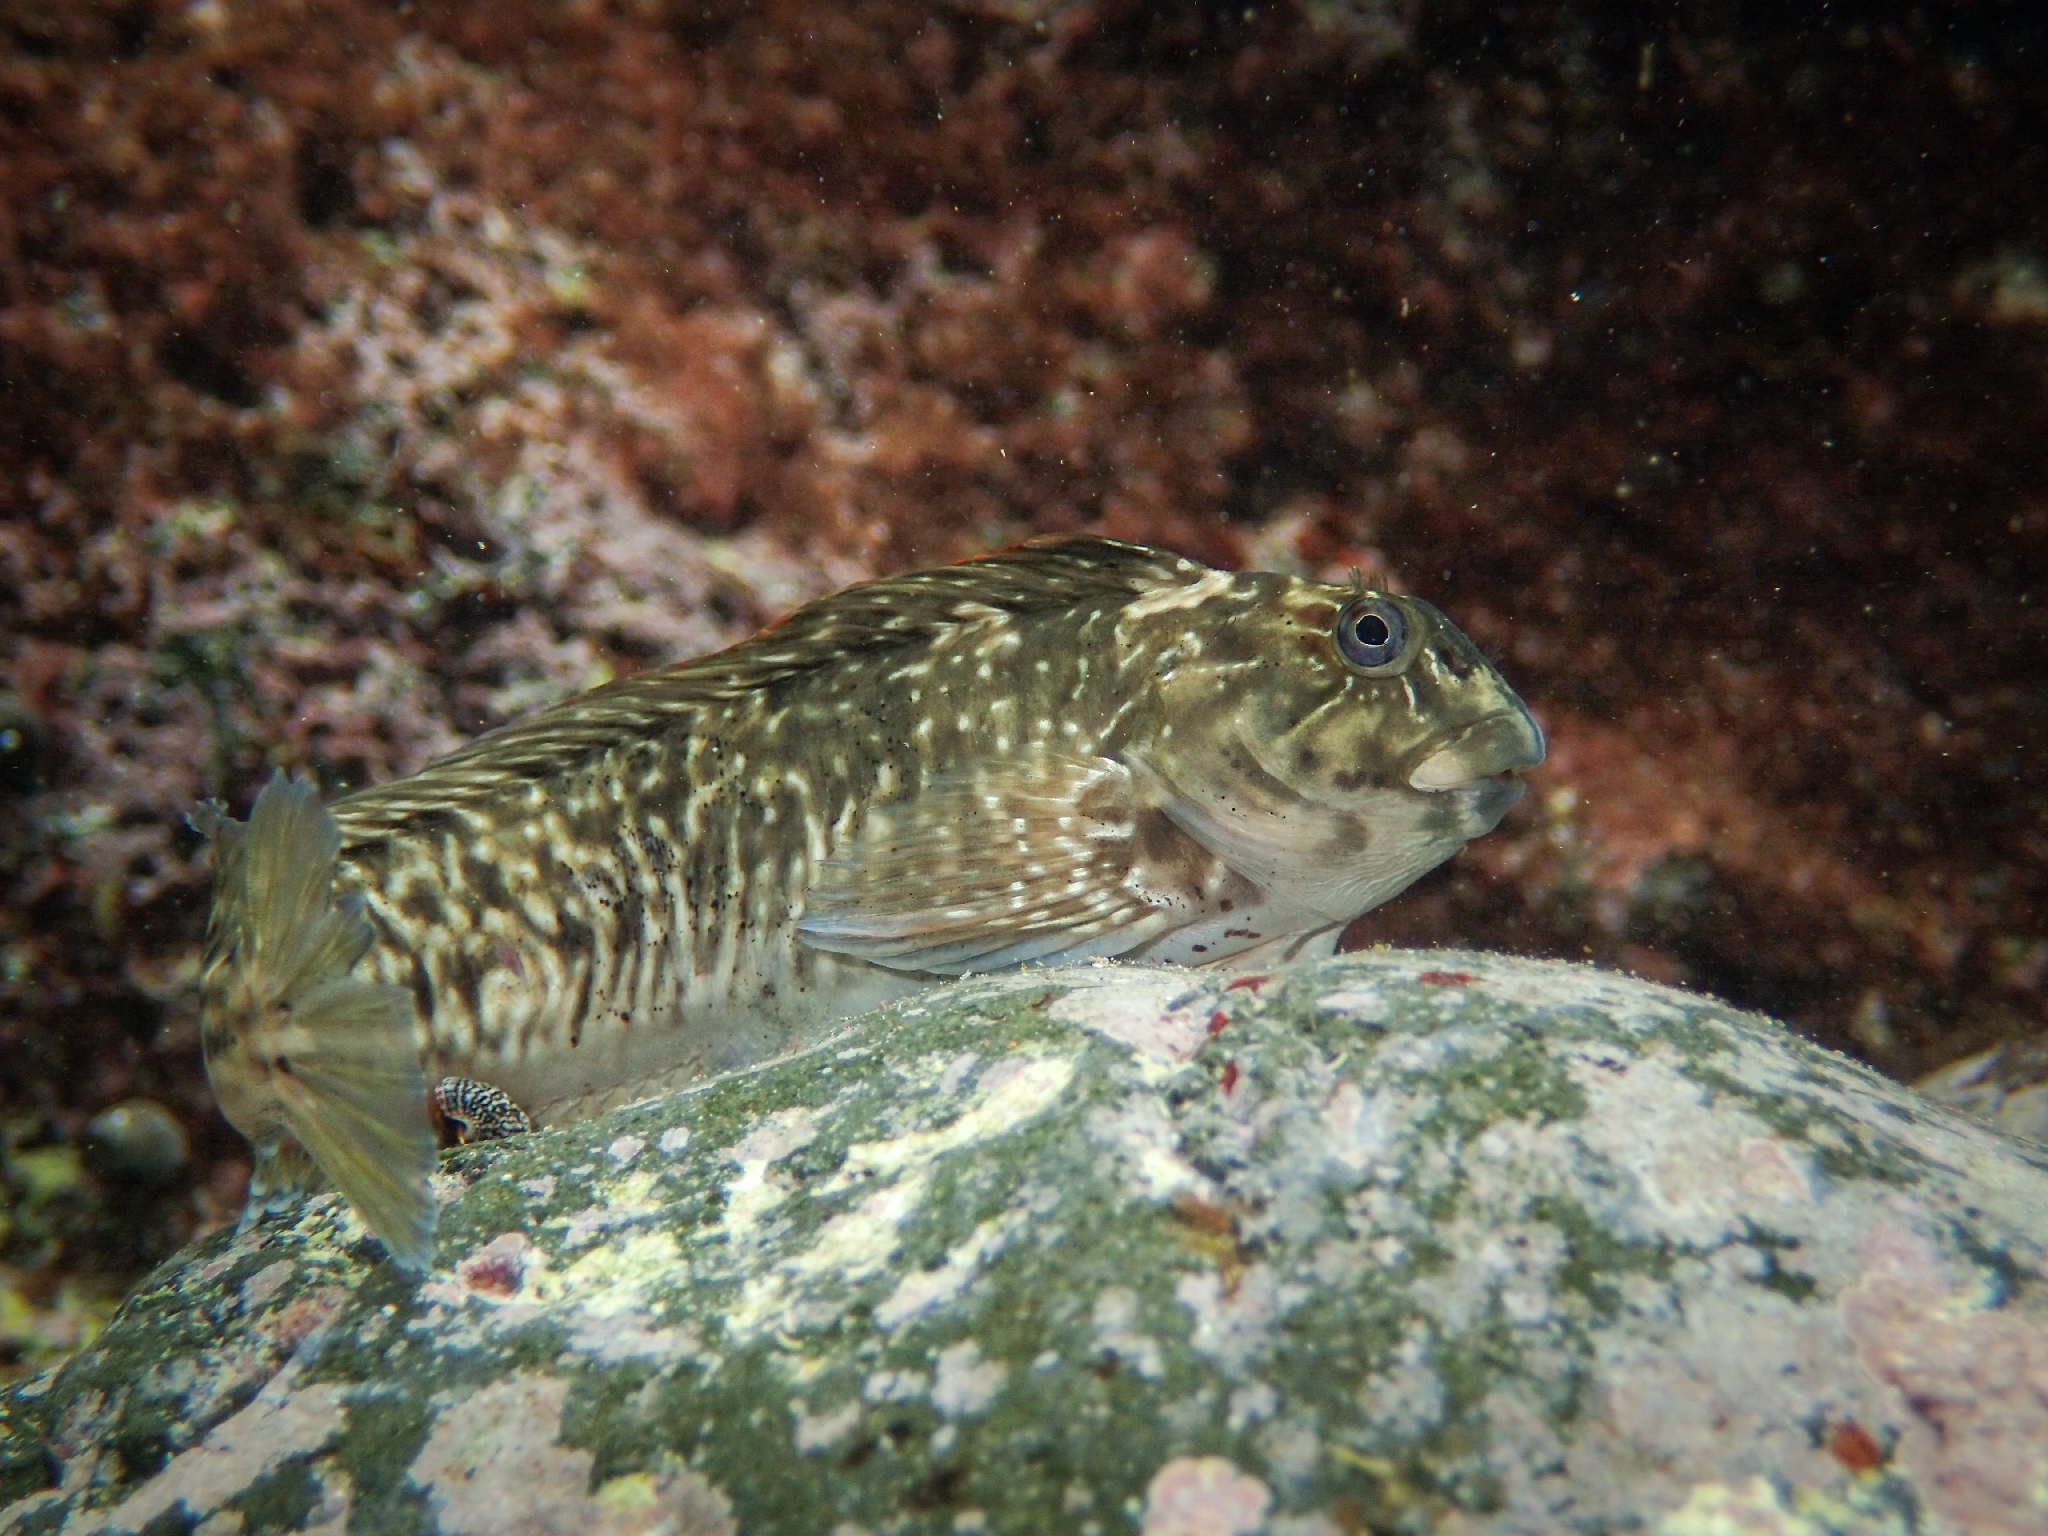
fish (species not among the labelled classes)